Ropczyce

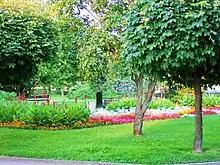
A park in Ropczyce

Ropczyce's "Golden Age" was but a distant memory in the 17th and 18th centuries – these were times of wars and invasions. The town went into decline and life got a lot harder for the townspeople. In 1605 over half of the town was destroyed in a great fire. Fifty years later, Ropczyce was hit by The Plague. Ropczyce was plundered by Swedish troops in 1655 and then devastated in 1657 by the army of George II Rákóczi, the Prince of Transylvania. In 1669 the Parish Church was destroyed by fire.